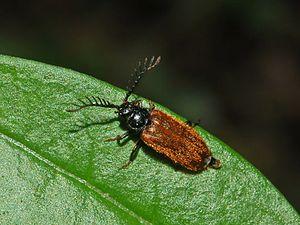
Drilus flavescens est une espèce d'insectes coléoptères de la famille des Drilidae.